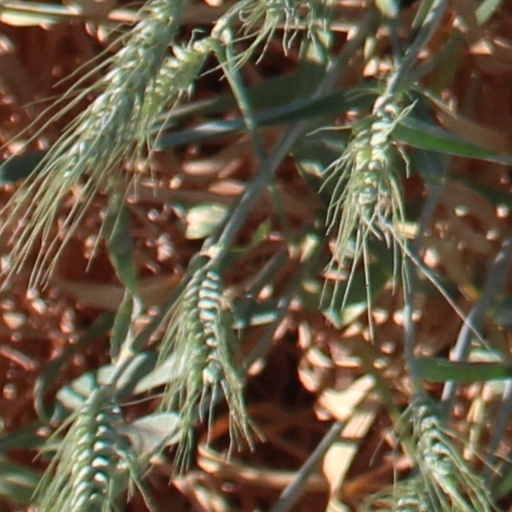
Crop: wheat